David Nachmias

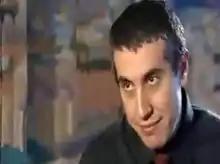
David Nachmias

David Nachmias was born on 19 March 1966 in Bombay, India, to a Greek family and was raised in Athens.